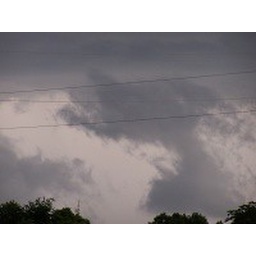
A funnel cloud that went right by my house in May of 2006. 05-06